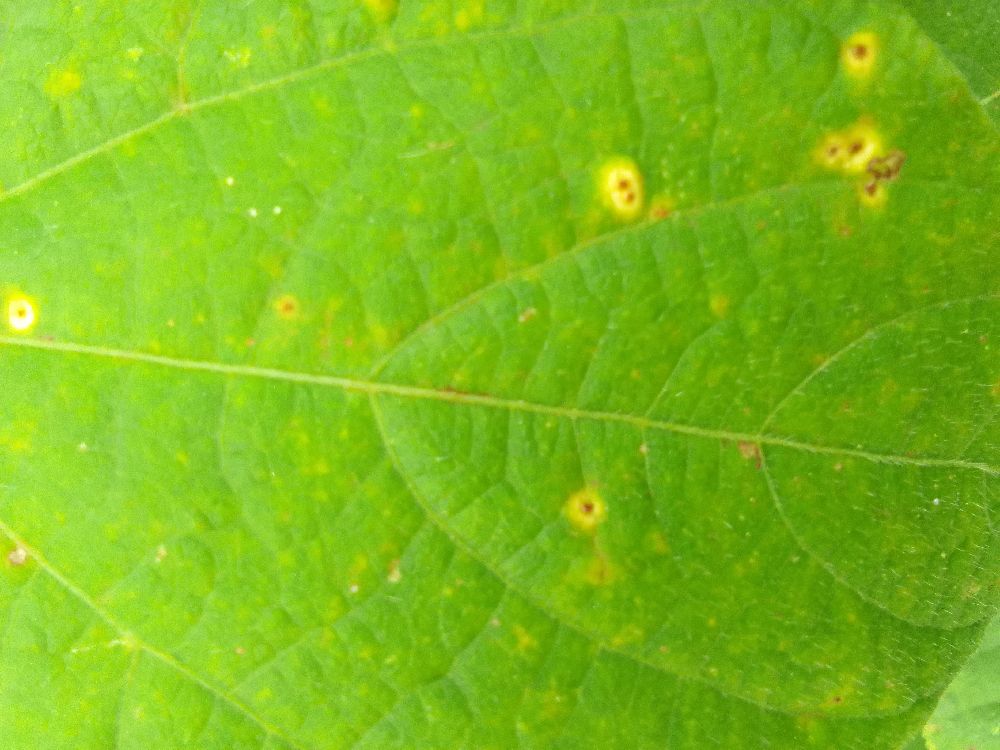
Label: rust